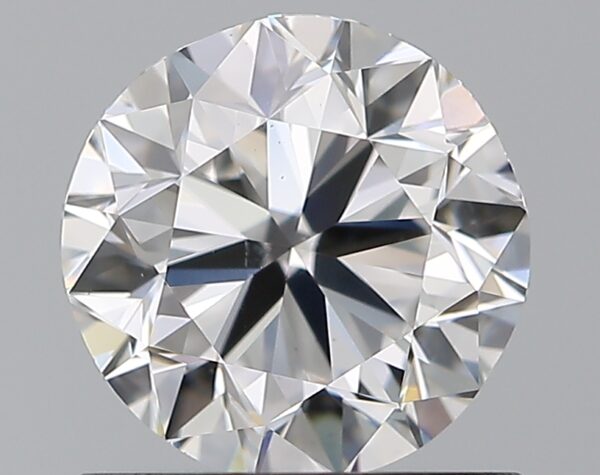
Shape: round
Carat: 1
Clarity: VS2
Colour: D
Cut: VG
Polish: EX
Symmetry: GD
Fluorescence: N
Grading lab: GIA
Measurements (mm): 6.12 x 6.24 x 3.97